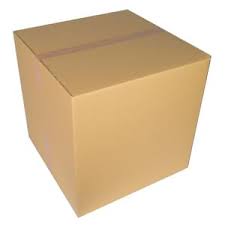
Waste category: cardboard